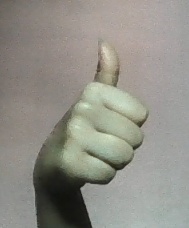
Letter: aleff